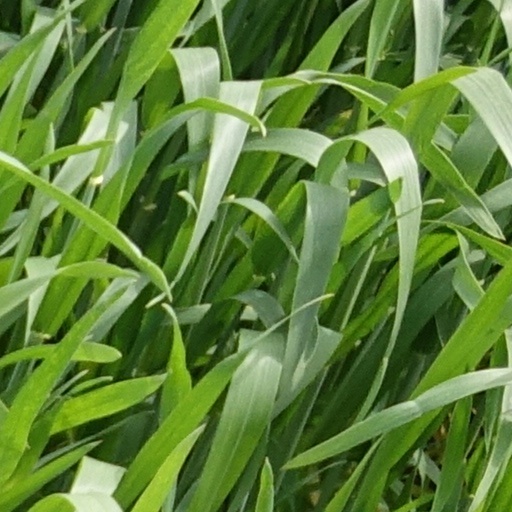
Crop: wheat